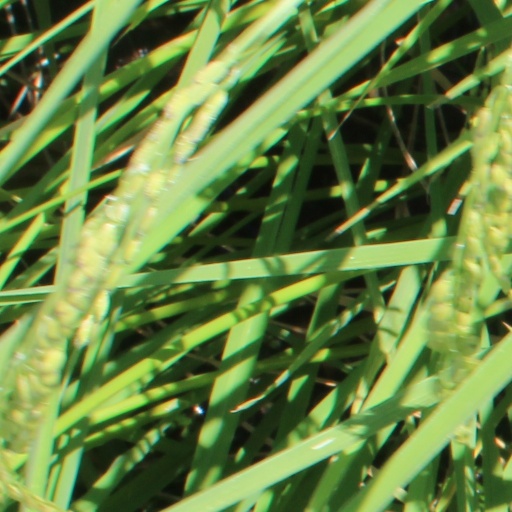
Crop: rice